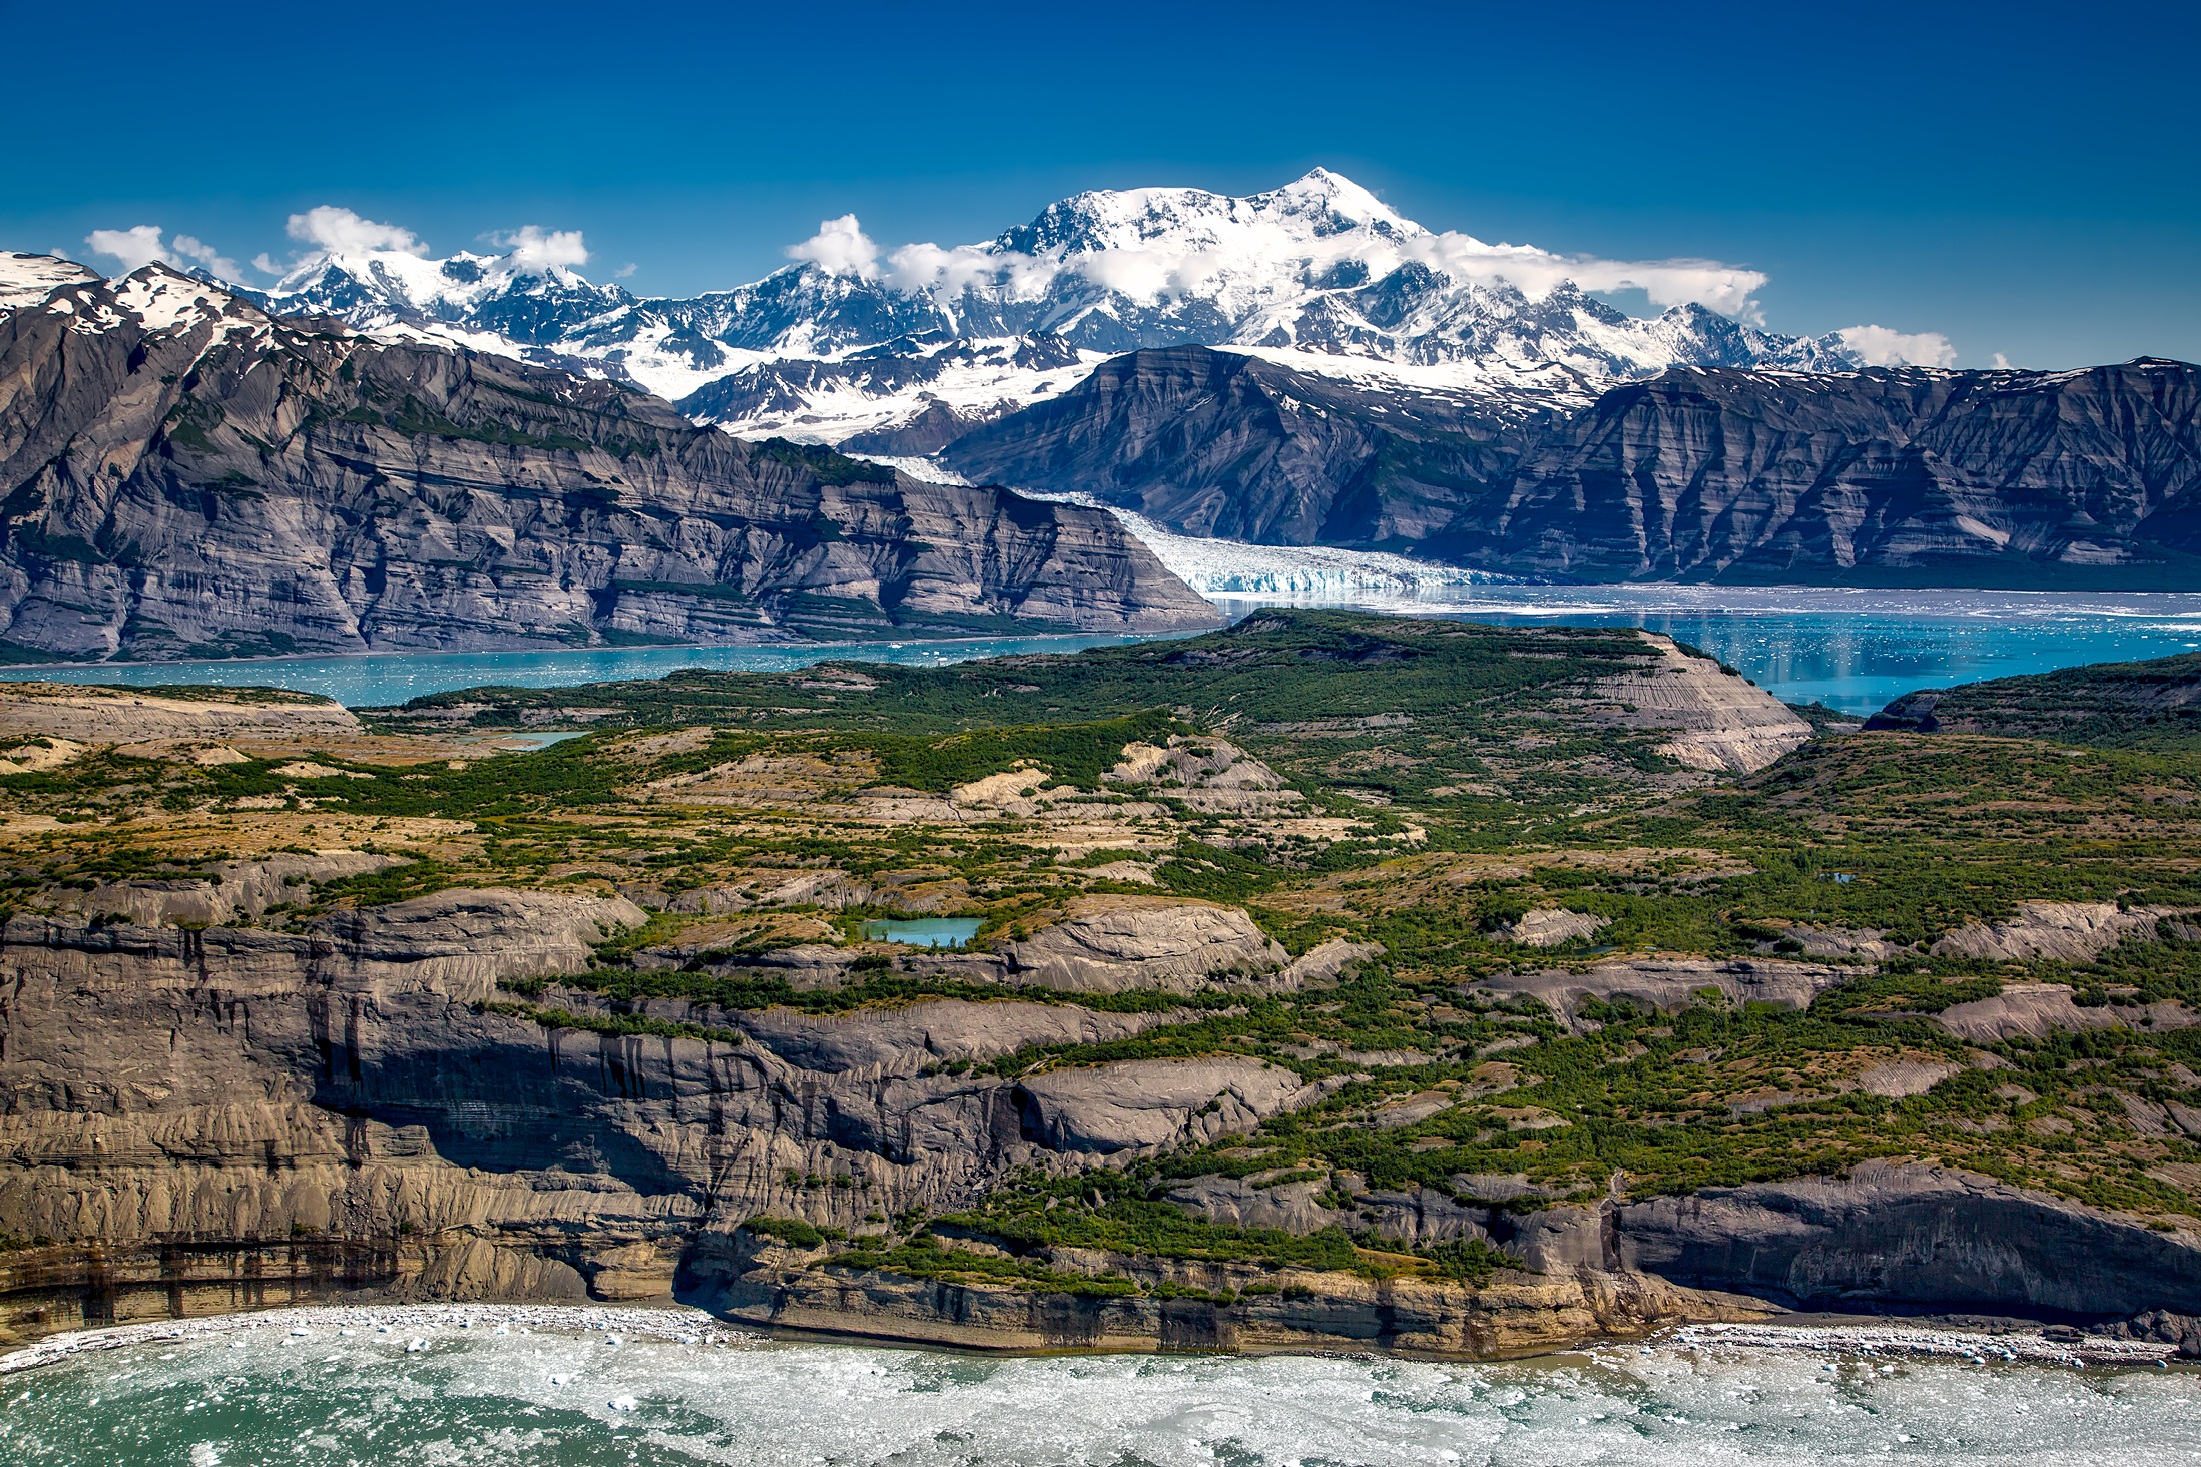
landscape, nature, wilderness, mountain, snow, lake, mountain range, ice, scenic, glacier, fjord, reservoir, national park, outdoors, hdr, geology, mountains, plateau, alaska, loch, crater lake, moraine, landform, wrangell, mount st elias, icy bay, aerial photography, geographical feature, mountainous landforms, glacial landform